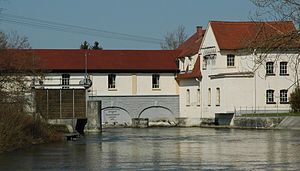
Schöngeising / Vandkraftværk
Vandkraftværk ved Amper
Schöngeising er en kommune i Landkreis Fürstenfeldbruck der ligger i den vestlige del af Regierungsbezirk Oberbayern i den tyske delstat Bayern. Den er en del af Verwaltungsgemeinschaft Grafrath. Schöngeising ligger omkring 7 km sydvest for Fürstenfeldbruck og 30 km vest for München.